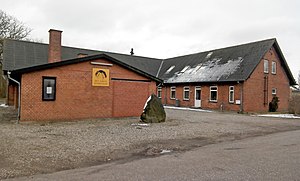
Det Sorte Geomuseum
Det sorte Geomuseum i Gedser
Det Sorte Museum er et naturhistorisk museum i Gedser på det sydligste Falster. Museet viser fossiler, mineraler, bjergarter og rav. Museet har også skiftende særudstillinger om geologiske perioder, bjergarter og lignende.